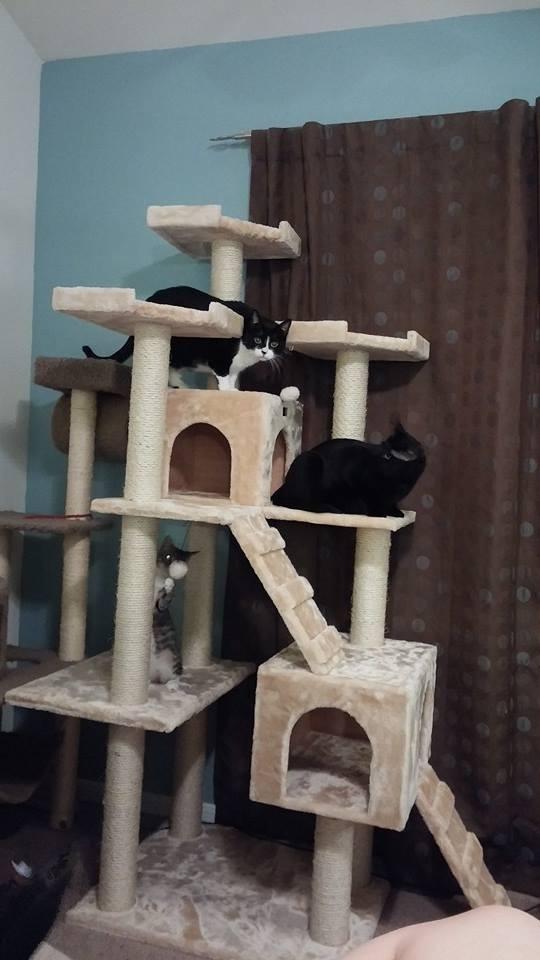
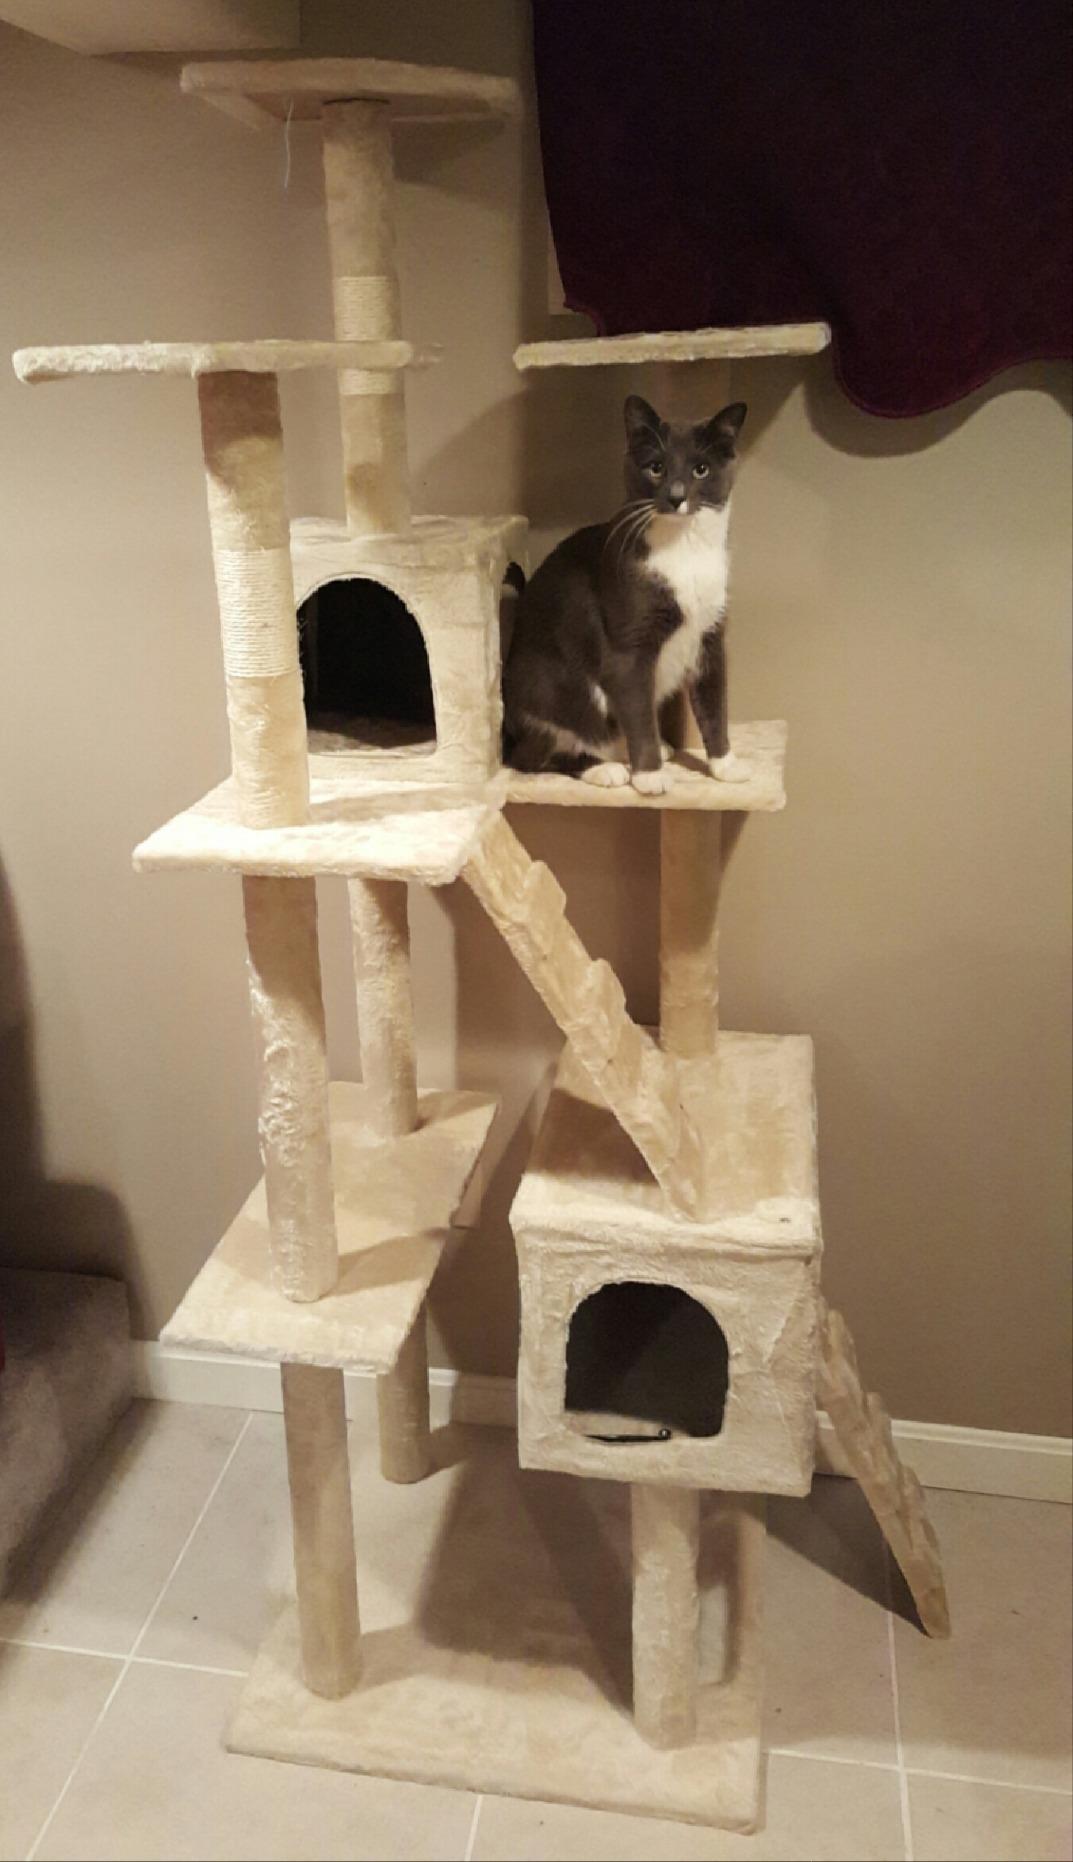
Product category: items_cat tree
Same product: no